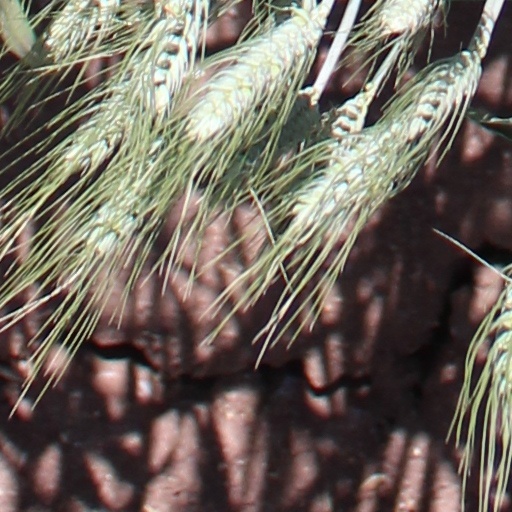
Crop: wheat